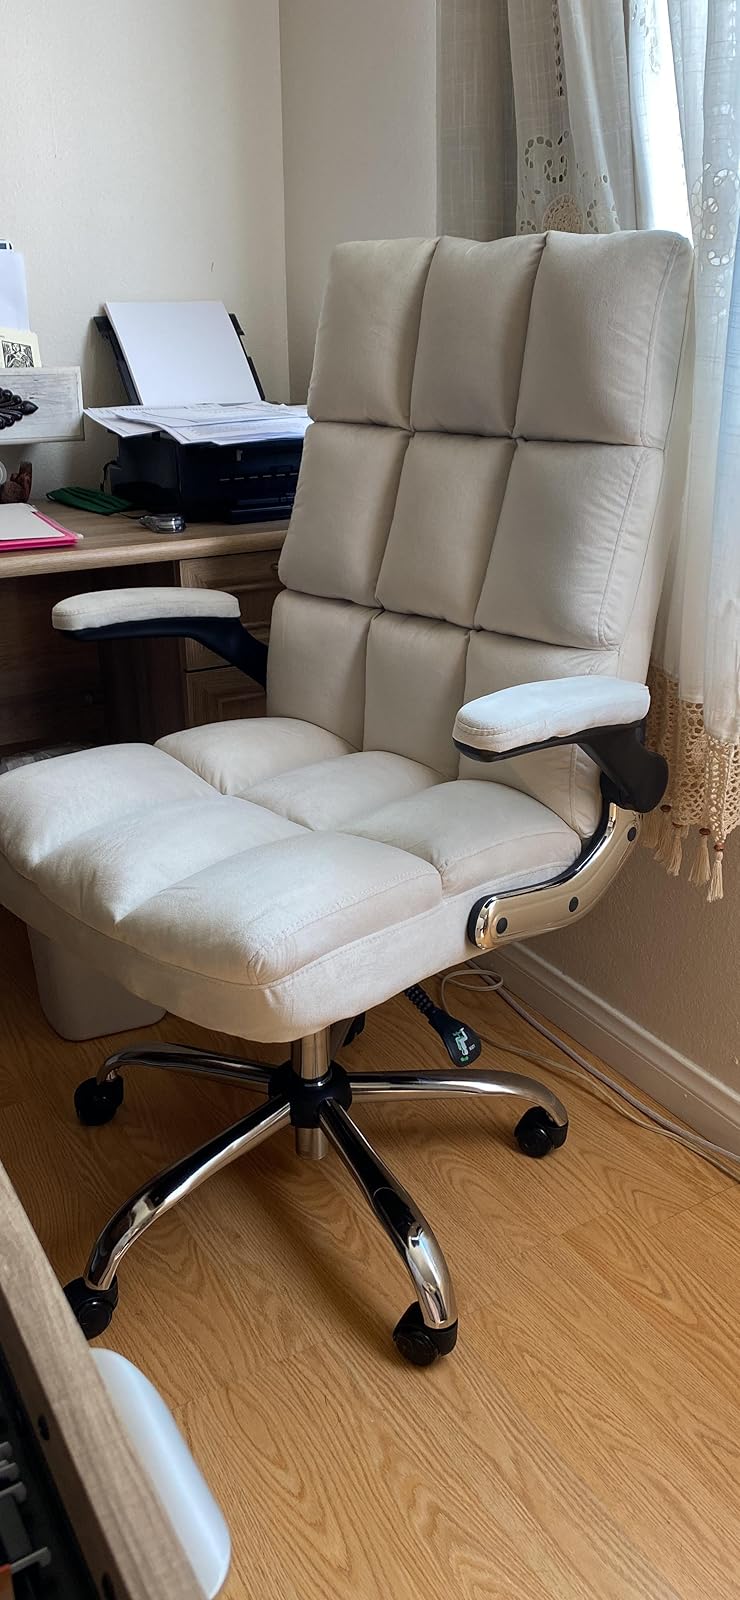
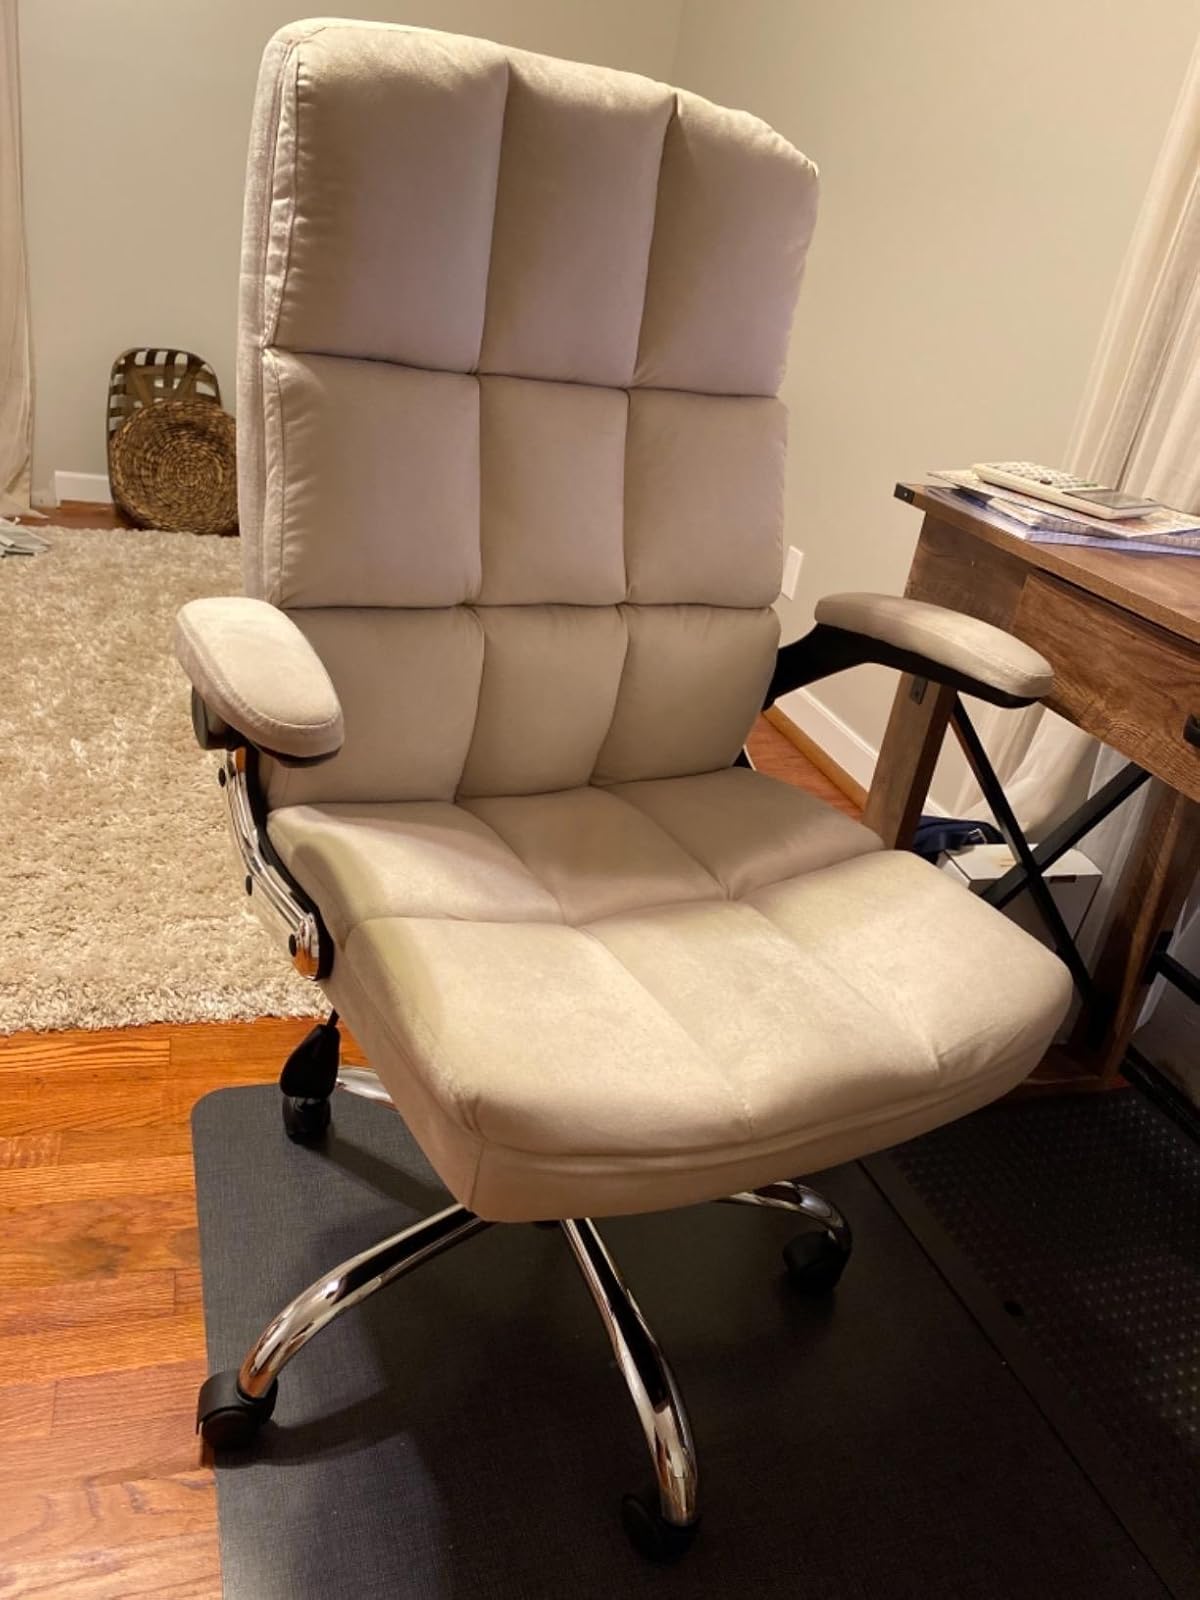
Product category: items_chair
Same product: yes